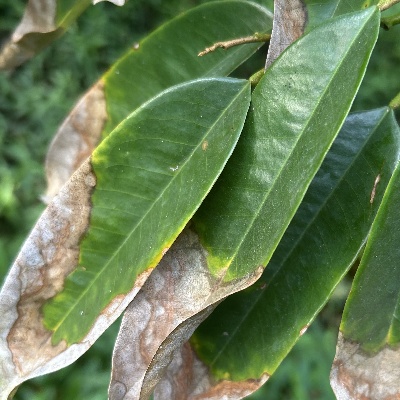
Label: Leaf_Colletotrichum